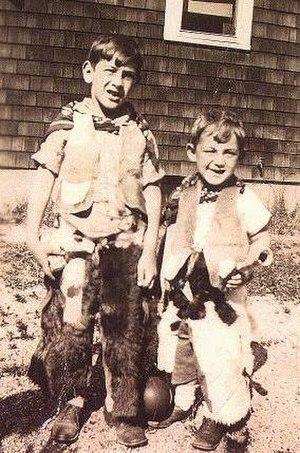
Harvey Bernard Milk, né le 22 mai 1930 à Woodmere et mort assassiné le 27 novembre 1978 à San Francisco, est un homme politique et militant pour les droits des homosexuels américains. Il est le premier élu superviseur, poste similaire à celui de conseiller municipal, ouvertement homosexuel de la ville de San Francisco.